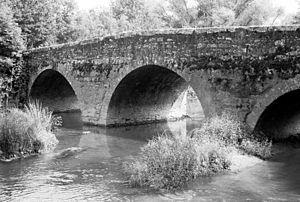
Le pont romain de Quincerot
Quincerot est une commune française située dans le département de la Côte-d'Or en région Bourgogne-Franche-Comté.